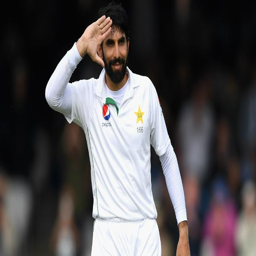
cricket player announced that he would be retiring from international cricket after the end of the series .